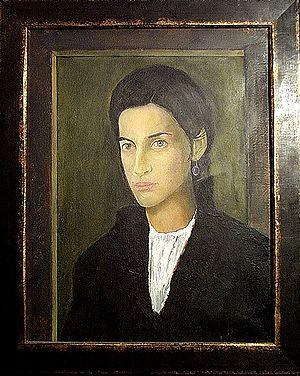
La Blouse Blanche"